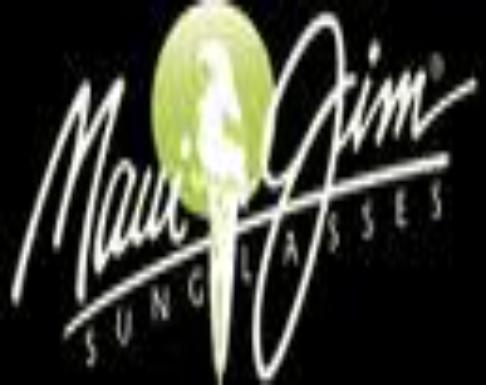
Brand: maui jim
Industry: Clothes